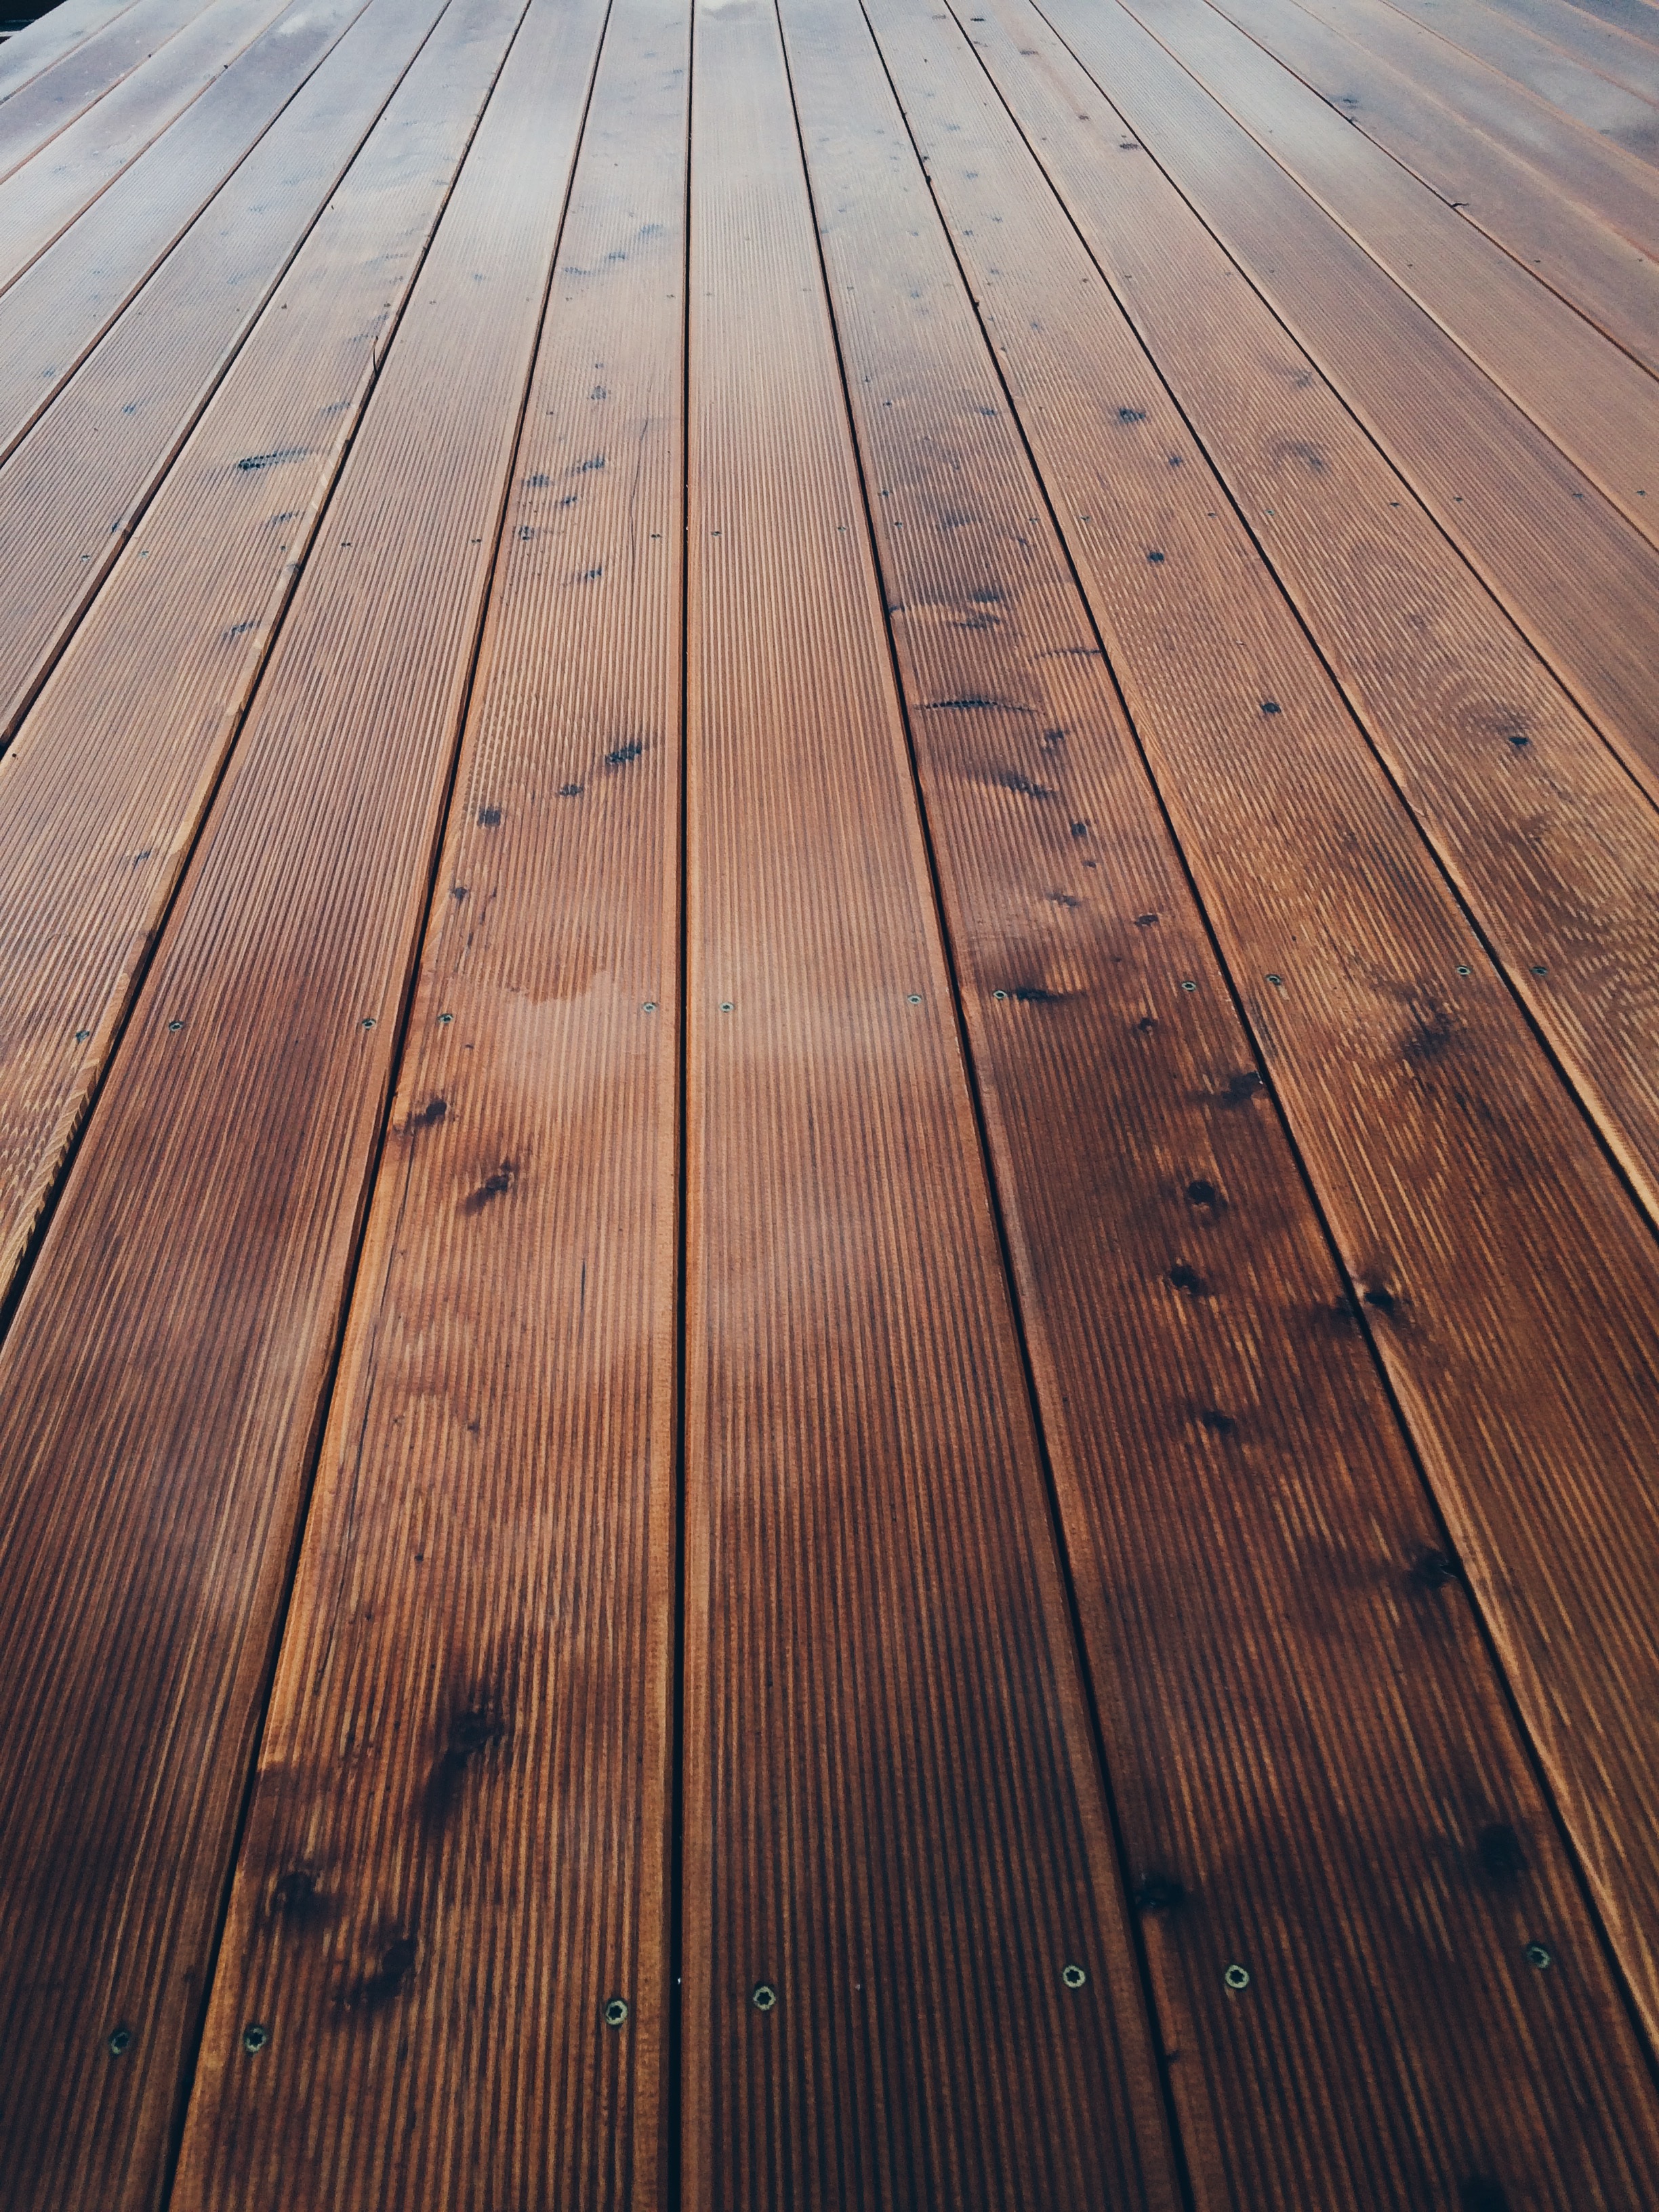
nature, wood, rain, floor, wet, walkway, line, reflection, clean, hardwood, boards, wooden, flooring, wood flooring, outdoor structure, laminate flooring, wood stain